Inge Eriksen

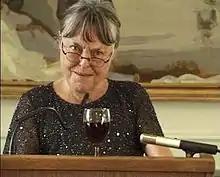
Eriksen in 2002

Inge Marie Eriksen (22 October 1935 – 13 March 2015) was a Danish writer and political activist. She became involved in Danish public debate in the 1960s and helped to the left-wing Left Socialists political party establish that she left in 1969. Eriksen began her writing career in 1975 and won various awards for her work from her first book that was published in 1975 and her final one in 2009. Her works include novels such as the science fiction series "Rummet uden tid, 1–4" and "Sommerfugelens vinge".